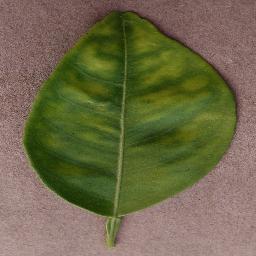
Label: Orange___Haunglongbing_(Citrus_greening)